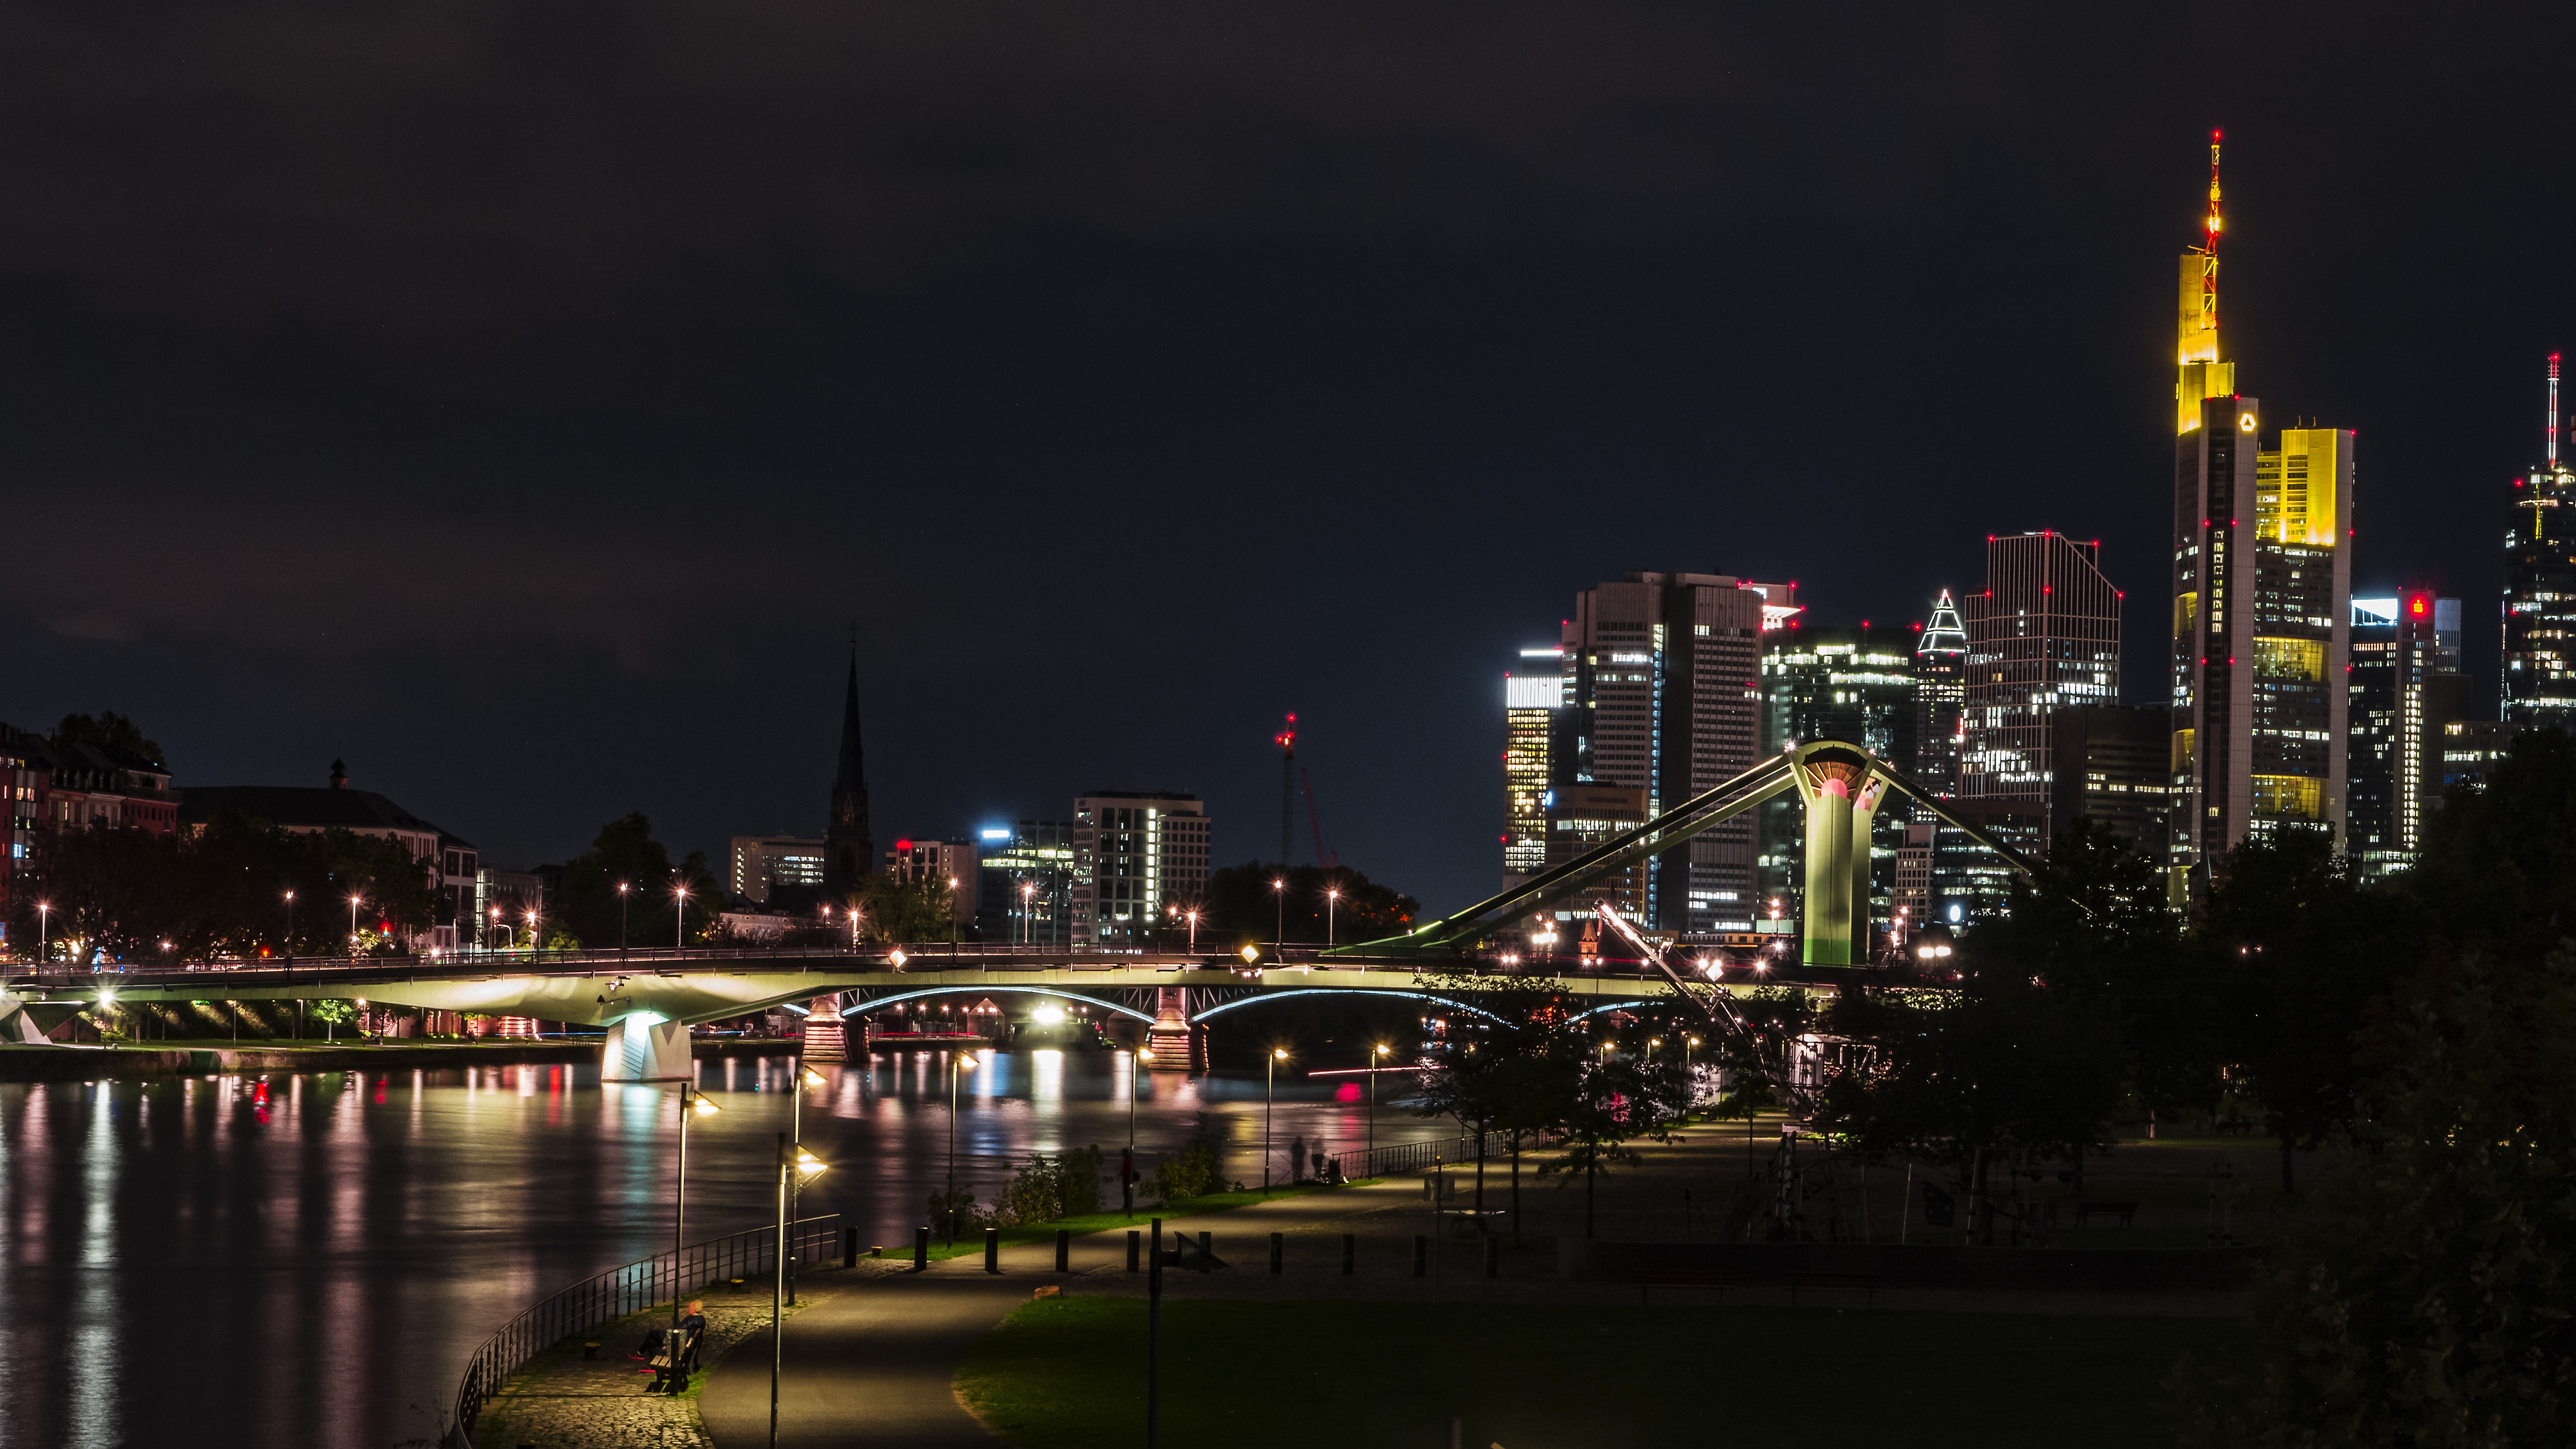
landscape, water, architecture, bridge, skyline, night, city, skyscraper, river, cityscape, downtown, dusk, evening, reflection, landmark, frankfurt, metropolis, city at night, city night, urban area, human settlement, metropolitan area, main river